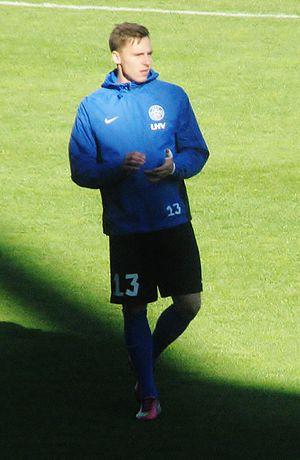
Siim Luts est un footballeur estonien, né le 12 mars 1989 à Tallinn. Il évolue au poste de milieu offensif.